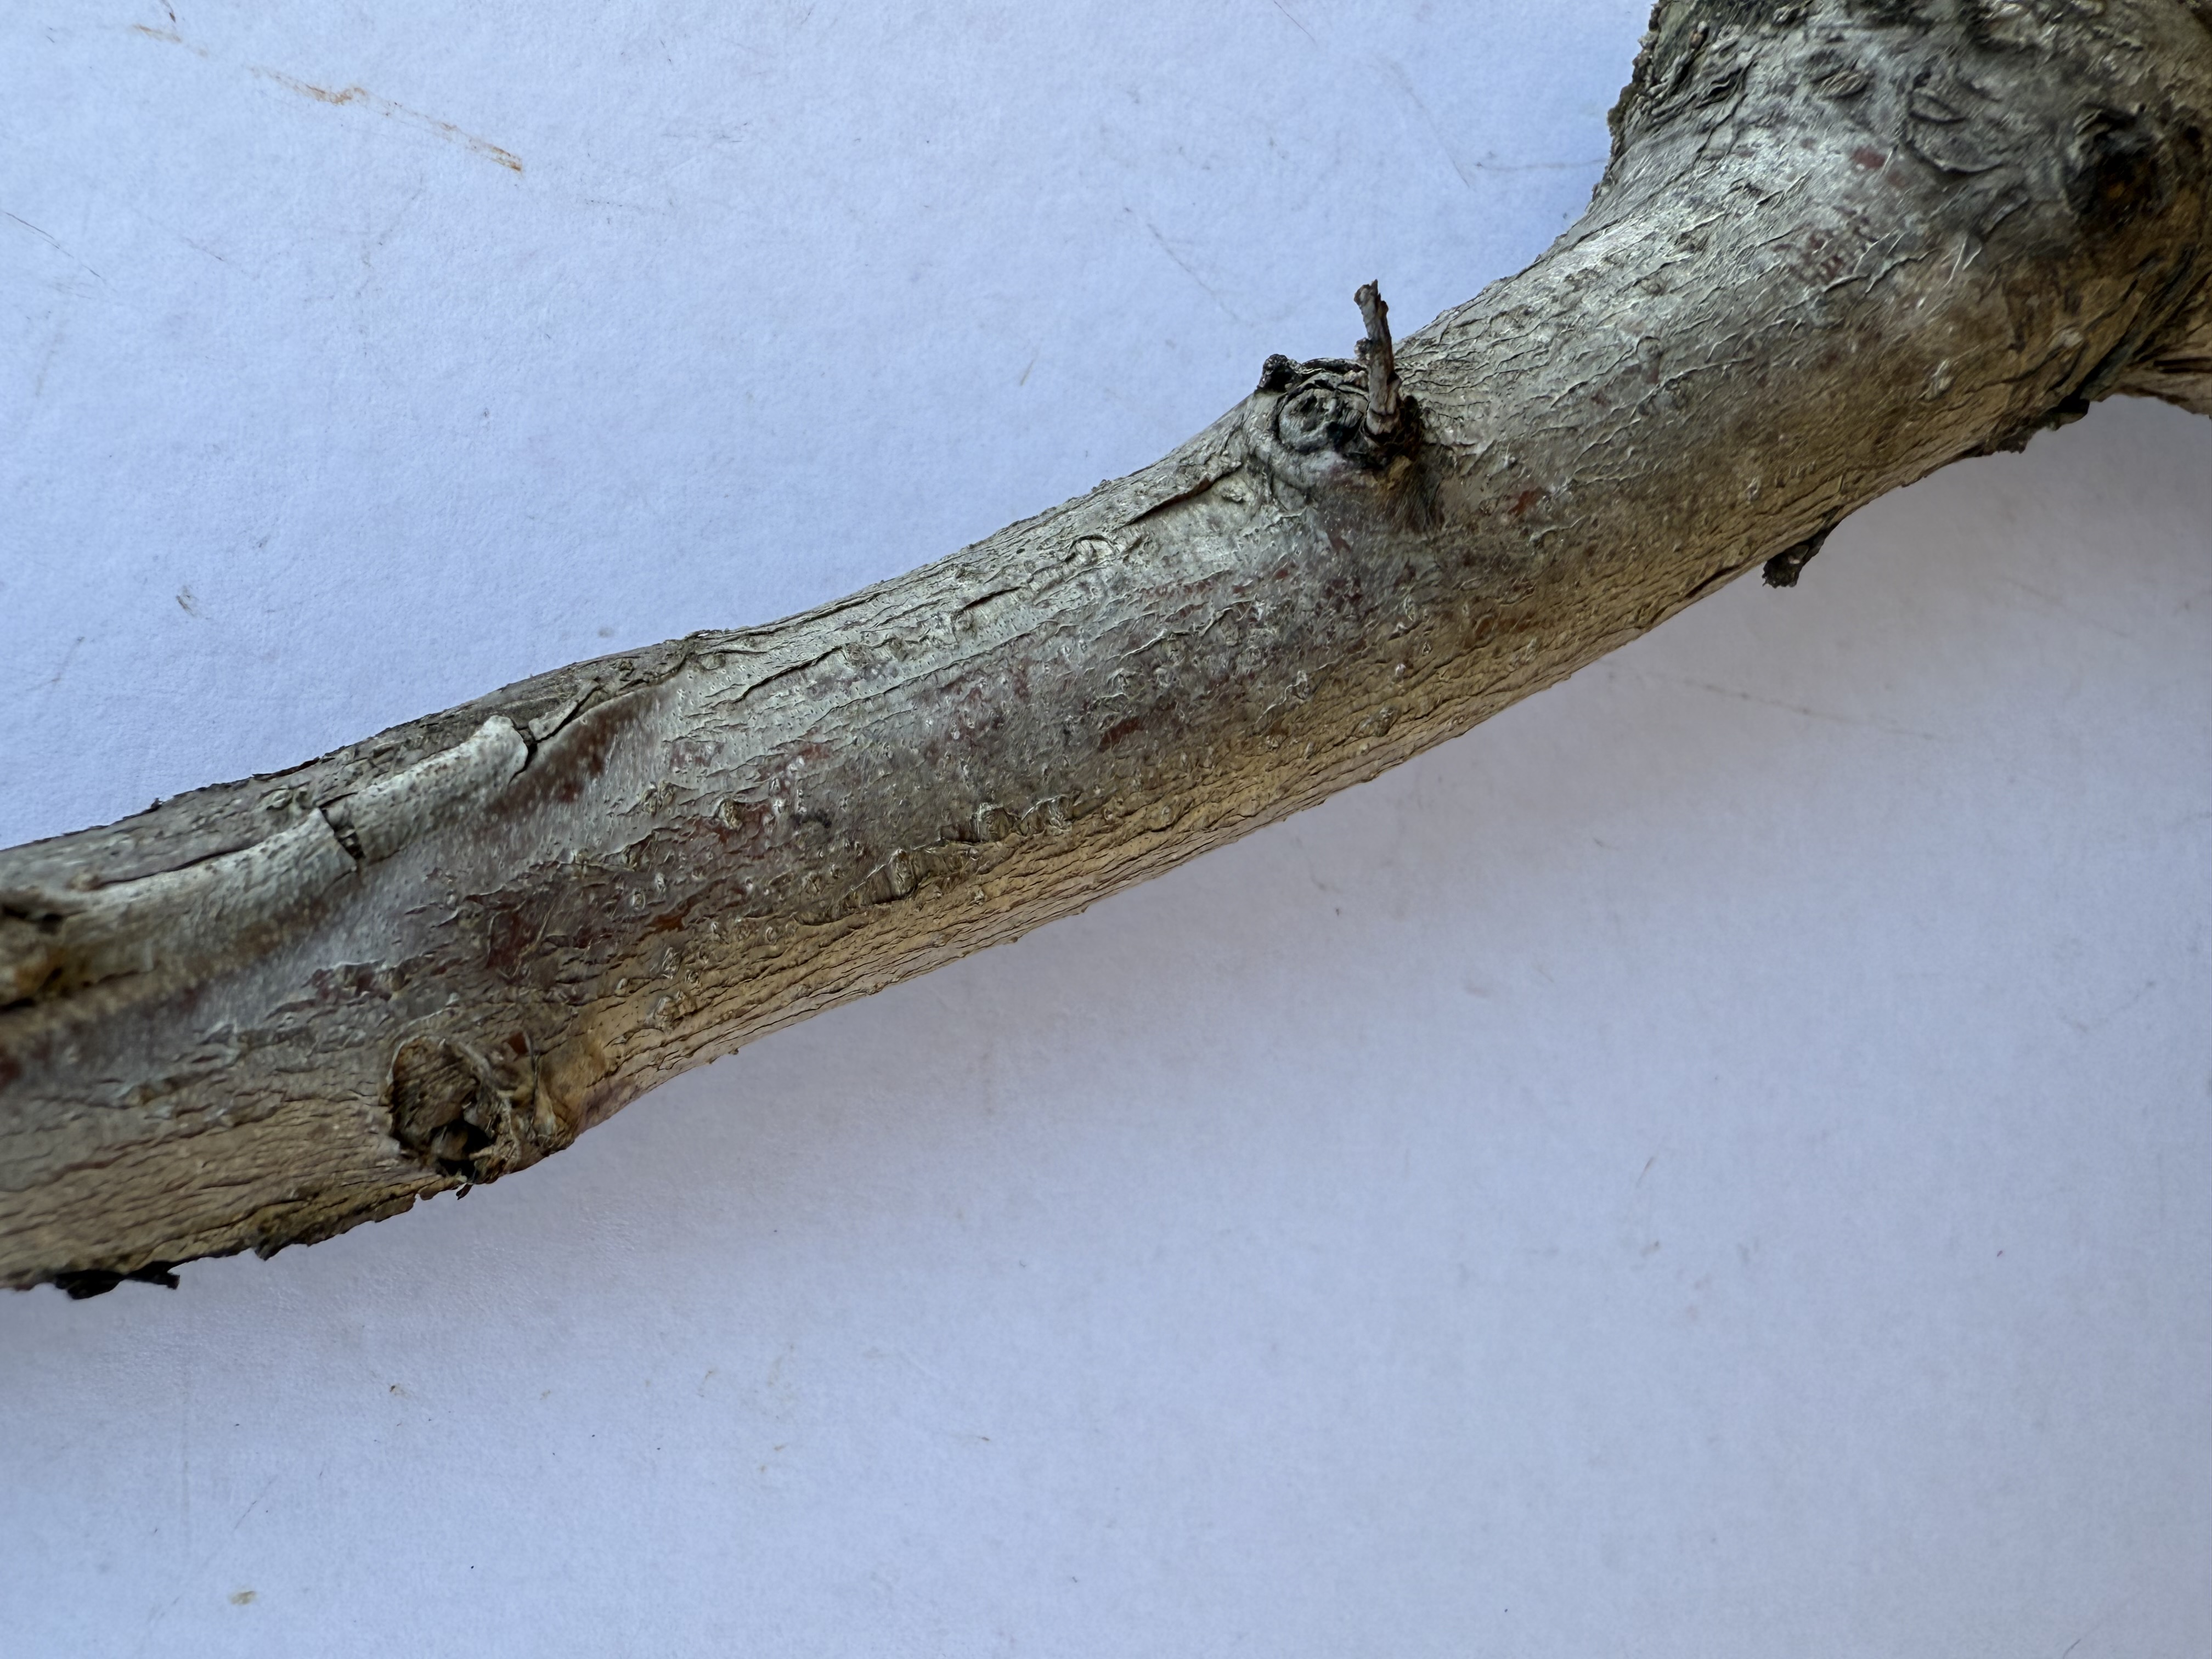
Variety: Red Haven Peach